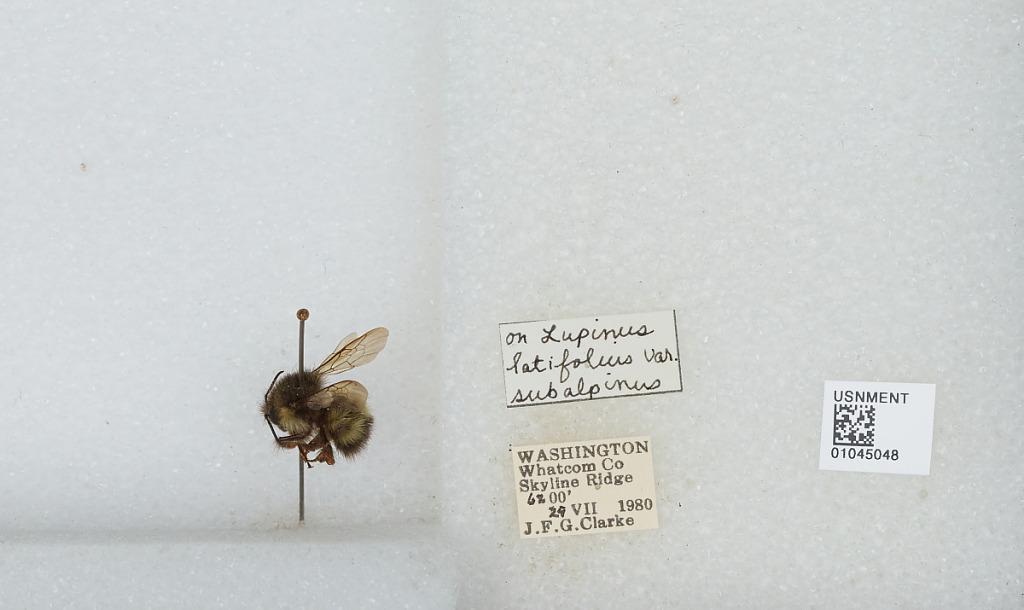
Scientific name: Bombus sp.
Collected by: J. Clarke
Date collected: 1980-7-29
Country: United States
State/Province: Washington
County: Whatcom
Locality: Skyline Ridge
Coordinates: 48.8592, -121.843